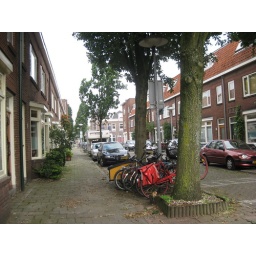
my street. I was standing in front of my door and looking the way i go to school.